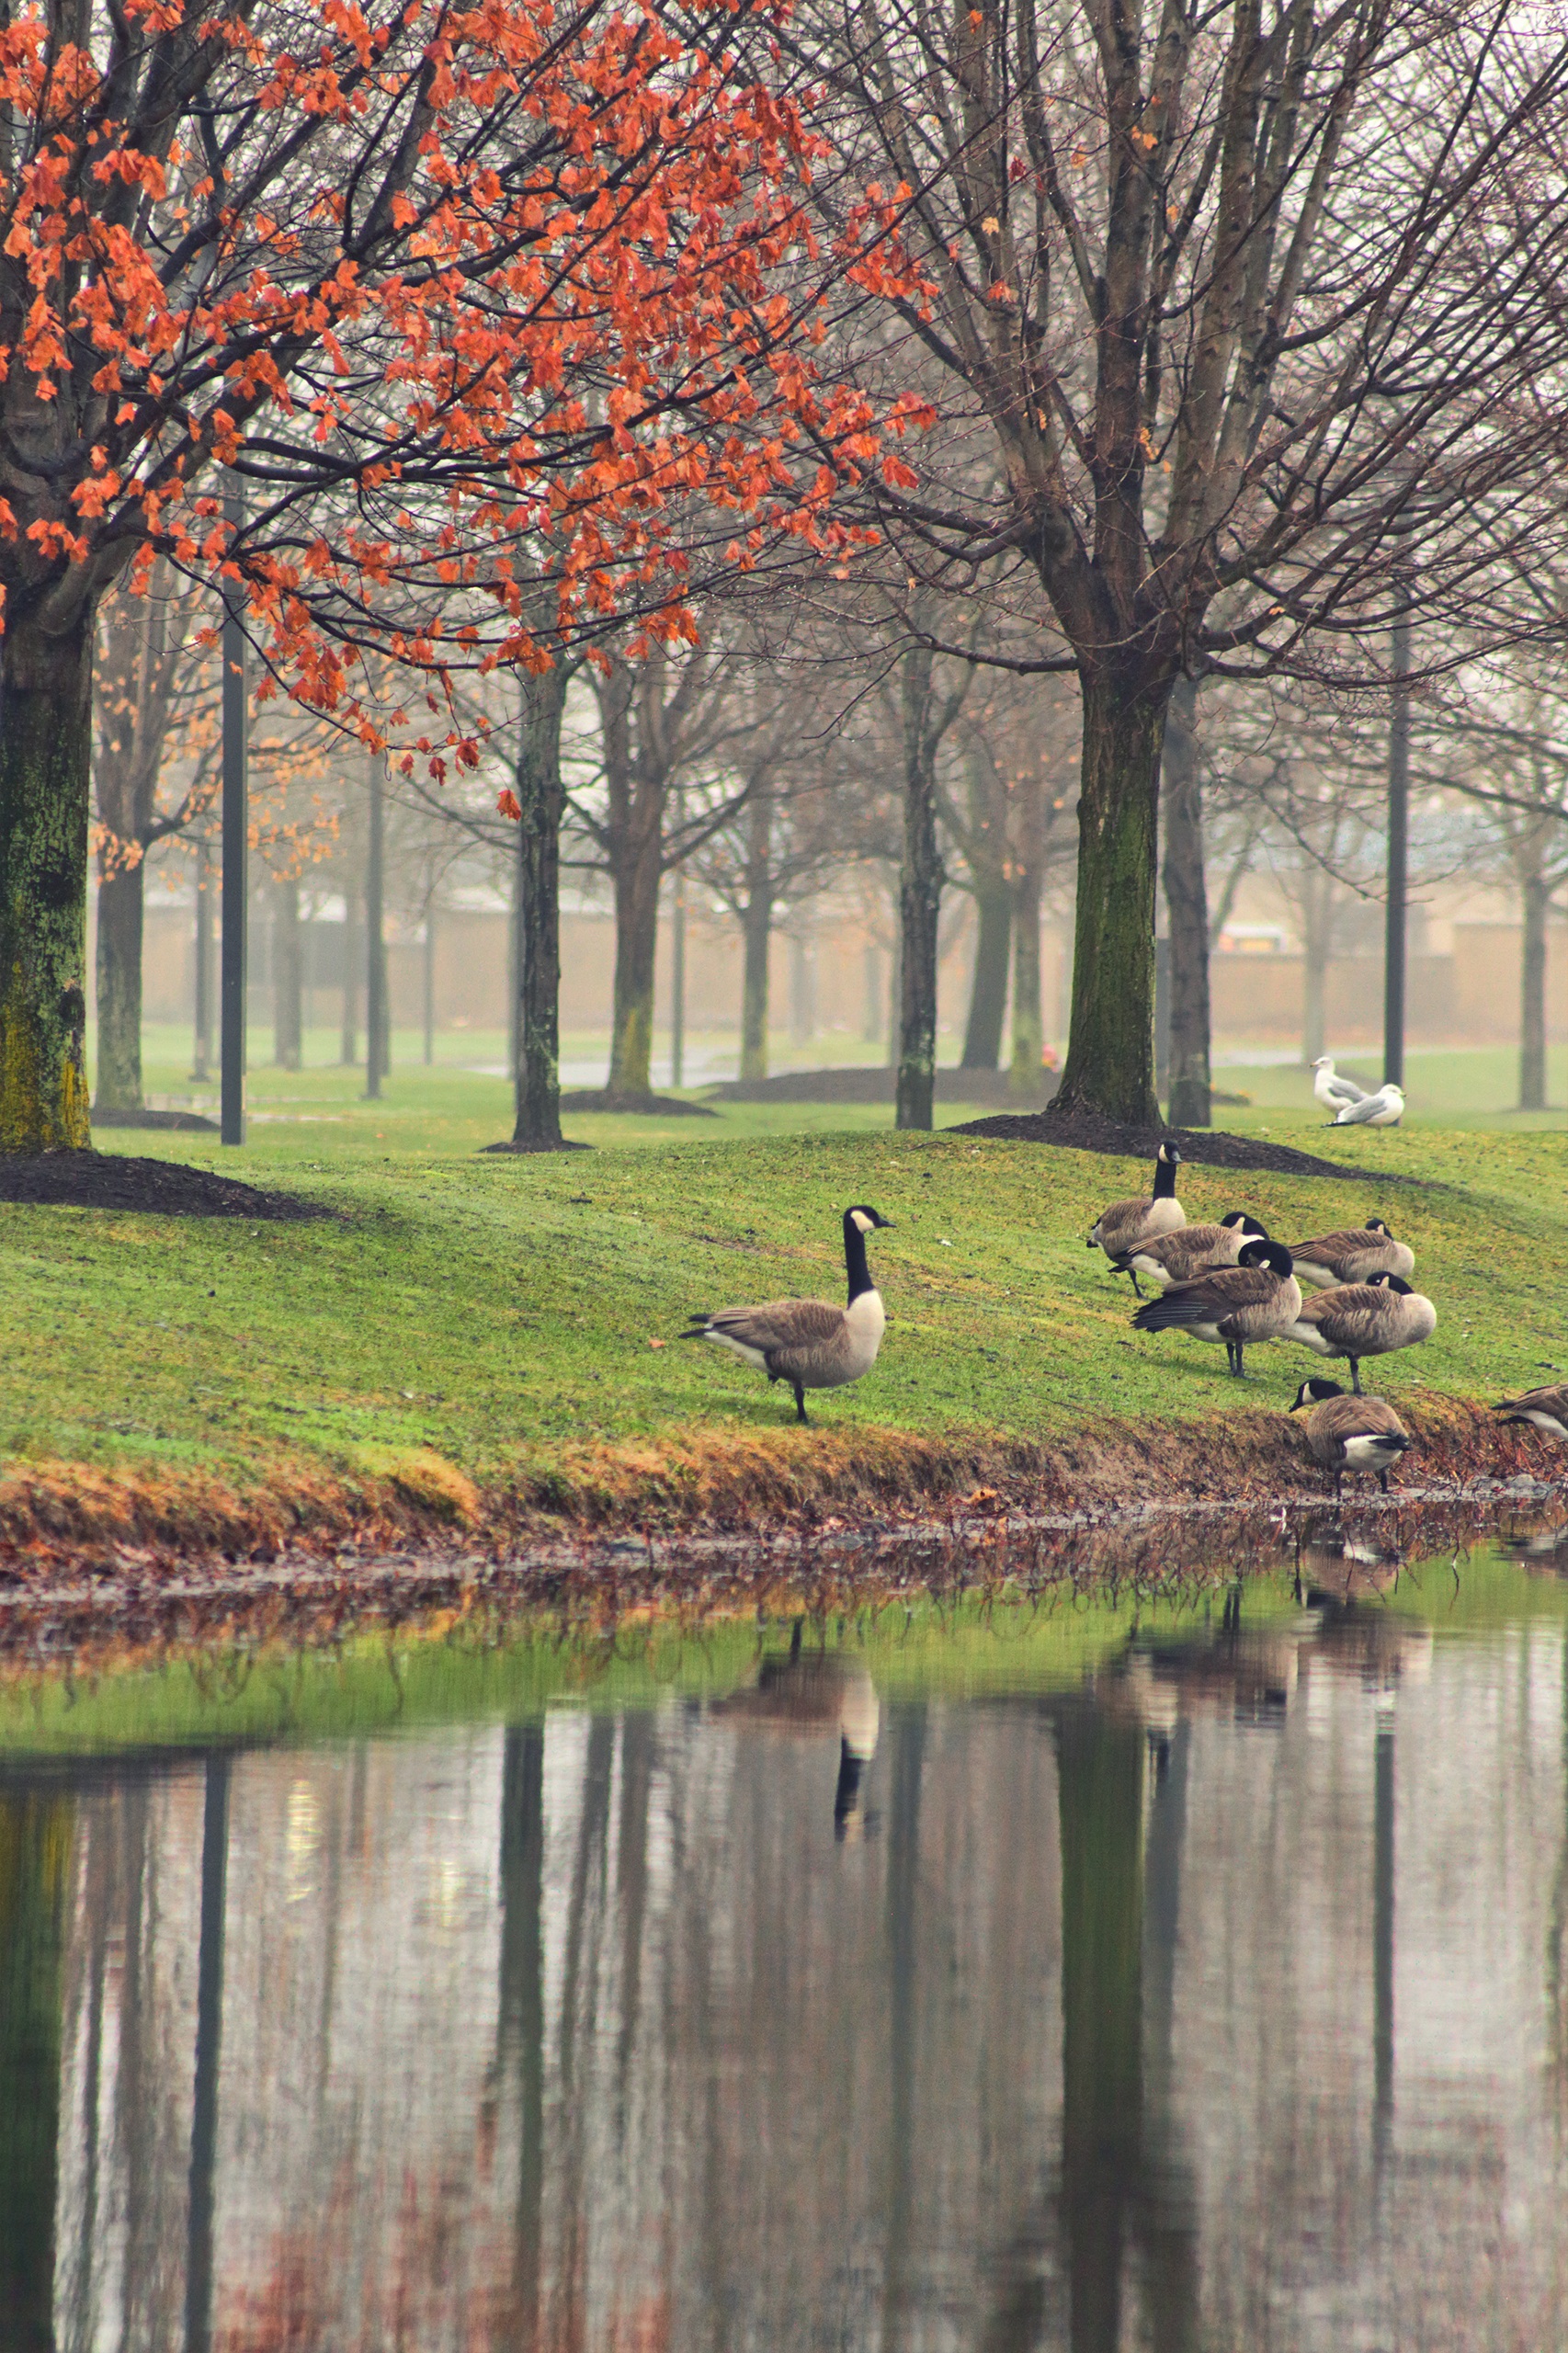
landscape, tree, water, nature, bird, wing, fog, morning, leaf, flower, lake, animal, pond, wildlife, wild, green, reflection, natural, autumn, park, calm, colorful, feather, season, waterway, outdoors, geese, wetland, woodland, rural area, birdlife, by the water, atmospheric phenomenon, woody plant